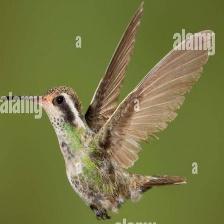
Species: WHITE EARED HUMMINGBIRD
Scientific name: BASILINNA LEUCOTIS
ImageNet parent category: hummingbird